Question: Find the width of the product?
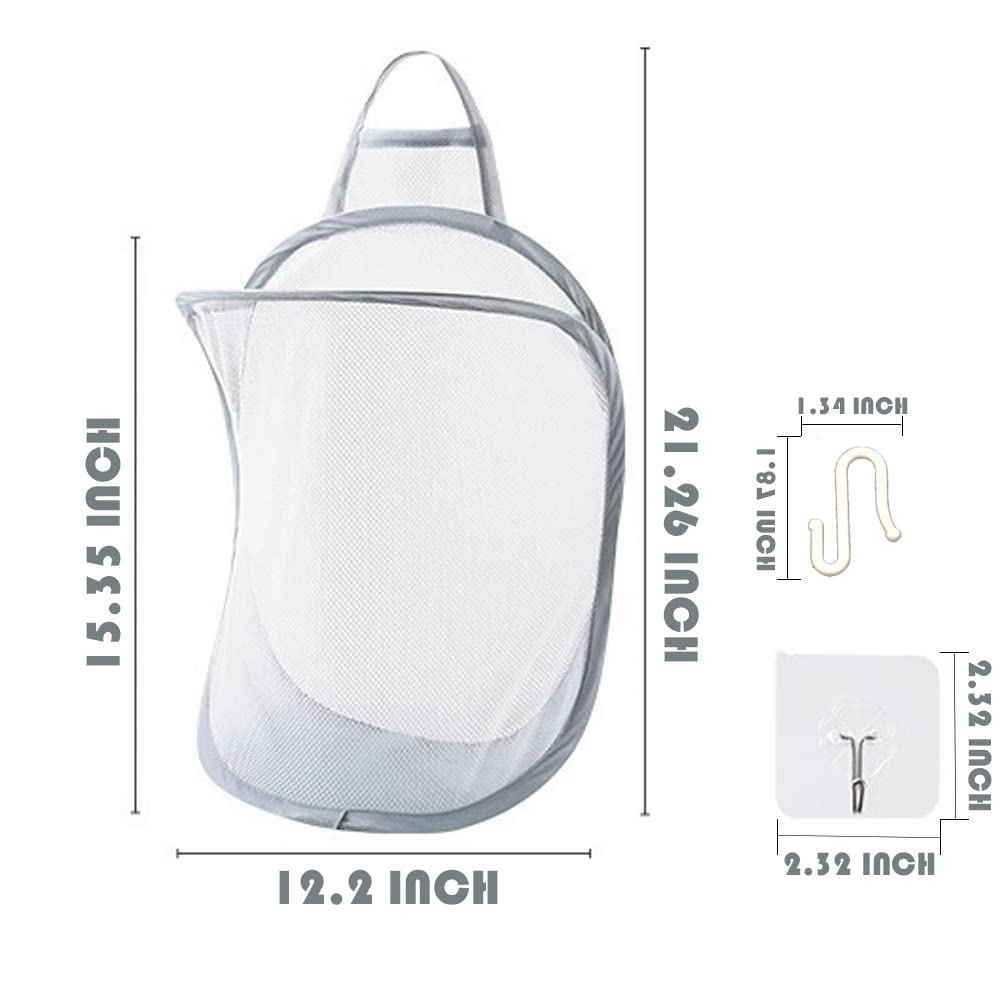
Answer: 12.2 inch